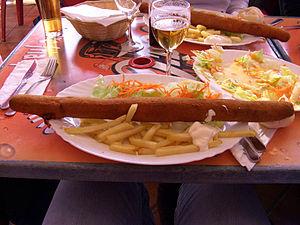
Le flamenquín est un plat typique de la cuisine andalouse, originaire de Bujalance dans la province de Cordoue.